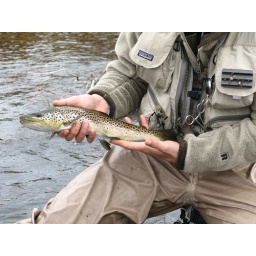
brown below quake lake @ 3 dollar bridge